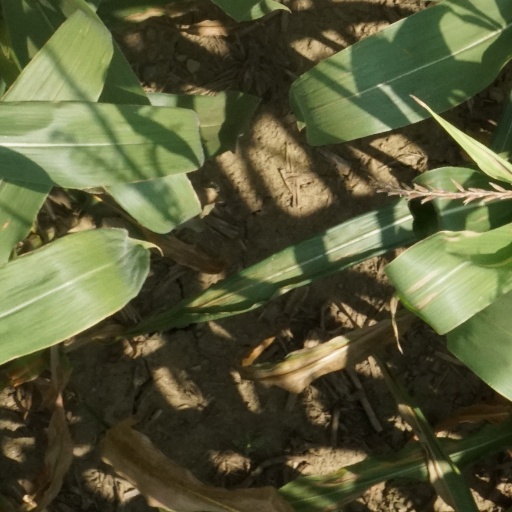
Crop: maize; corn